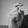
ASL letter: X